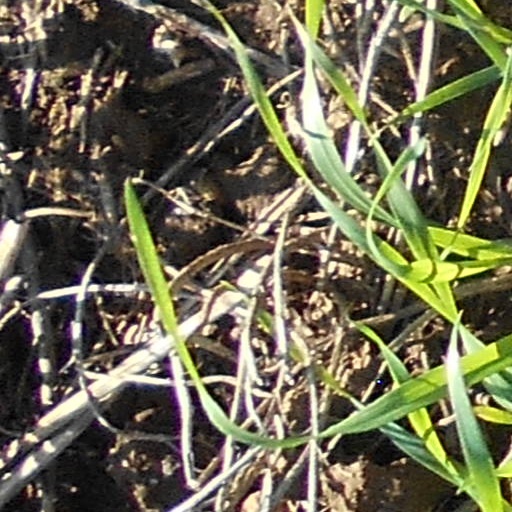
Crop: wheat